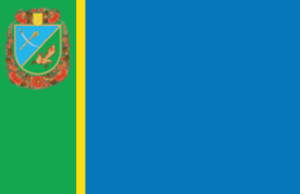
Petrykivka ou Petrikovka est une commune urbaine de l'oblast de Dnipropetrovsk, en Ukraine, et le centre administratif du raïon de Petrykivka. Sa population s'élevait à 4 741 habitants en 2013.